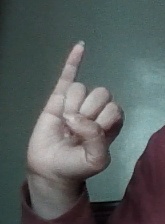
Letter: meem